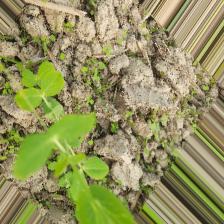
Label: Normal